Impact (1949 film)

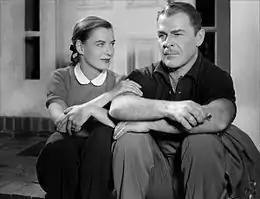
Ella Raines and Brian Donlevy in "Impact"

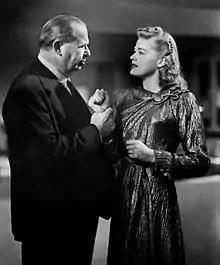
Charles Coburn and Helen Walker

Powerhouse millionaire industrialist Walter Williams gets his board of directors to bend to his will without ever breaking a sweat. He has a beautiful young wife, Irene, whom he dotes on, and a seemingly perfect life together in San Francisco.